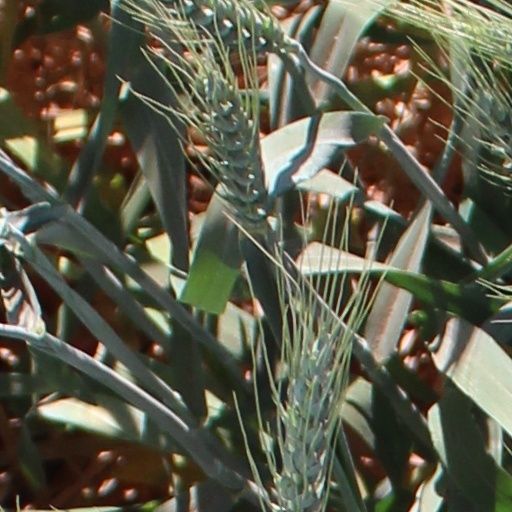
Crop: wheat